Bielsk Podlaski

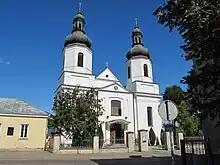
Baroque Roman Catholic Church of Our Lady of Mount Carmel

Bielsk received its Magdeburg rights town charter on 18 November 1495, from King Alexander I Jagiellon. In September 1501, a meeting of Lithuanian nobility took place here. Several Polish rulers visited Bielsk, such as Władysław II Jagiełło, Alexander I (1505), Sigismund I the Old (1506, 1509), and Sigismund II Augustus (1564). In 1513, Bielsk was named capital of the newly created Podlaskie Voivodeship; by 1563, the town had 830 houses, and was also main center of the Land of Bielsko.